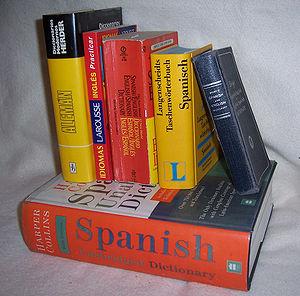
Un dictionnaire bilingue ou dictionnaire de traduction est un dictionnaire indiquant les équivalences des mots et/ou expressions entre deux langues différentes.